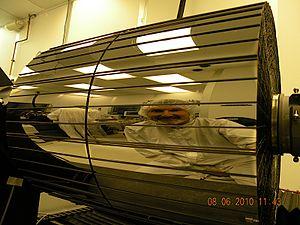
L'asssemblage d'un des deux modules optiques du télescope spatial à rayons X NuSTAR est achevée. Chaque module comprend 66 plaques de verre séparées par des entretoises en résine epoxy et graphite. L'ensemble fait 19,7 cm de diamètre est long de 47,2 cm de long et pèse 31 kg.
Un télescope Wolter est un type de télescope réflectif utilisé dans le domaine des rayonnements X. Afin d'être efficace dans cette bande spectrale, le télescope est composé de miroirs utilisés en incidence rasante.
Cette page présente la chronologie des événements qui se sont produits durant l'année 2012 dans le domaine de l'astronautique.
Le Nuclear Spectroscopic Telescope Array ou NuSTAR, est un petit télescope spatial à rayons X de la NASA, lancé le 13 juin 2012, qui a pour objectif l'observation de rayons plus énergétiques que ceux étudiés par Chandra et XMM-Newton. Le télescope utilise deux optiques de type Wolter-I, constituées de 133 miroirs cylindriques emboîtés les uns dans les autres. Les miroirs en verre sont recouverts de plusieurs couches de composants métalliques qui exploitent le principe du miroir de Bragg pour permettre la réflexion des rayons X les plus durs sous des incidences plus élevées. Ceux-ci font converger les rayons X sur des détecteurs constitués par quatre semi-conducteurs de type cadmium-zinc-tellure. Le télescope utilise une technologie mise au point pour le télescope à rayons X HEFT transporté par ballon. La sensibilité résultante pour les rayons X durs est de 10 à 100 fois supérieure aux télescopes de génération précédente.